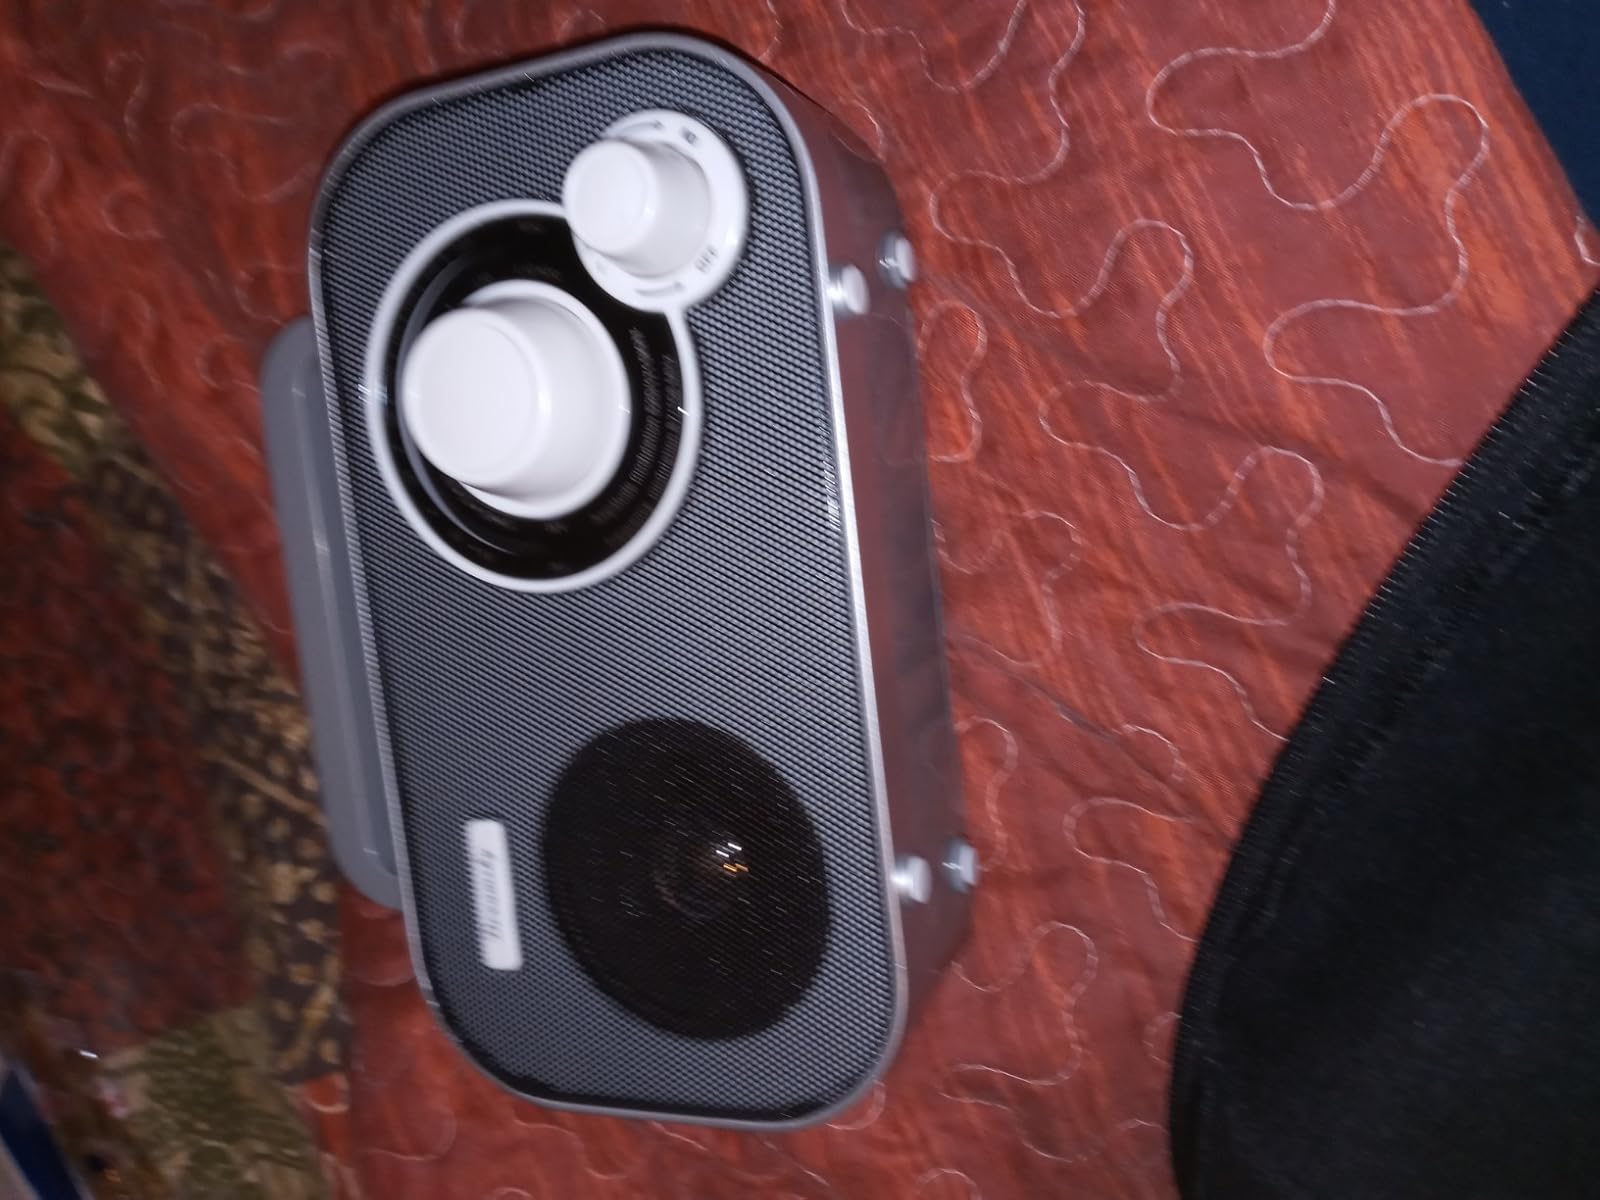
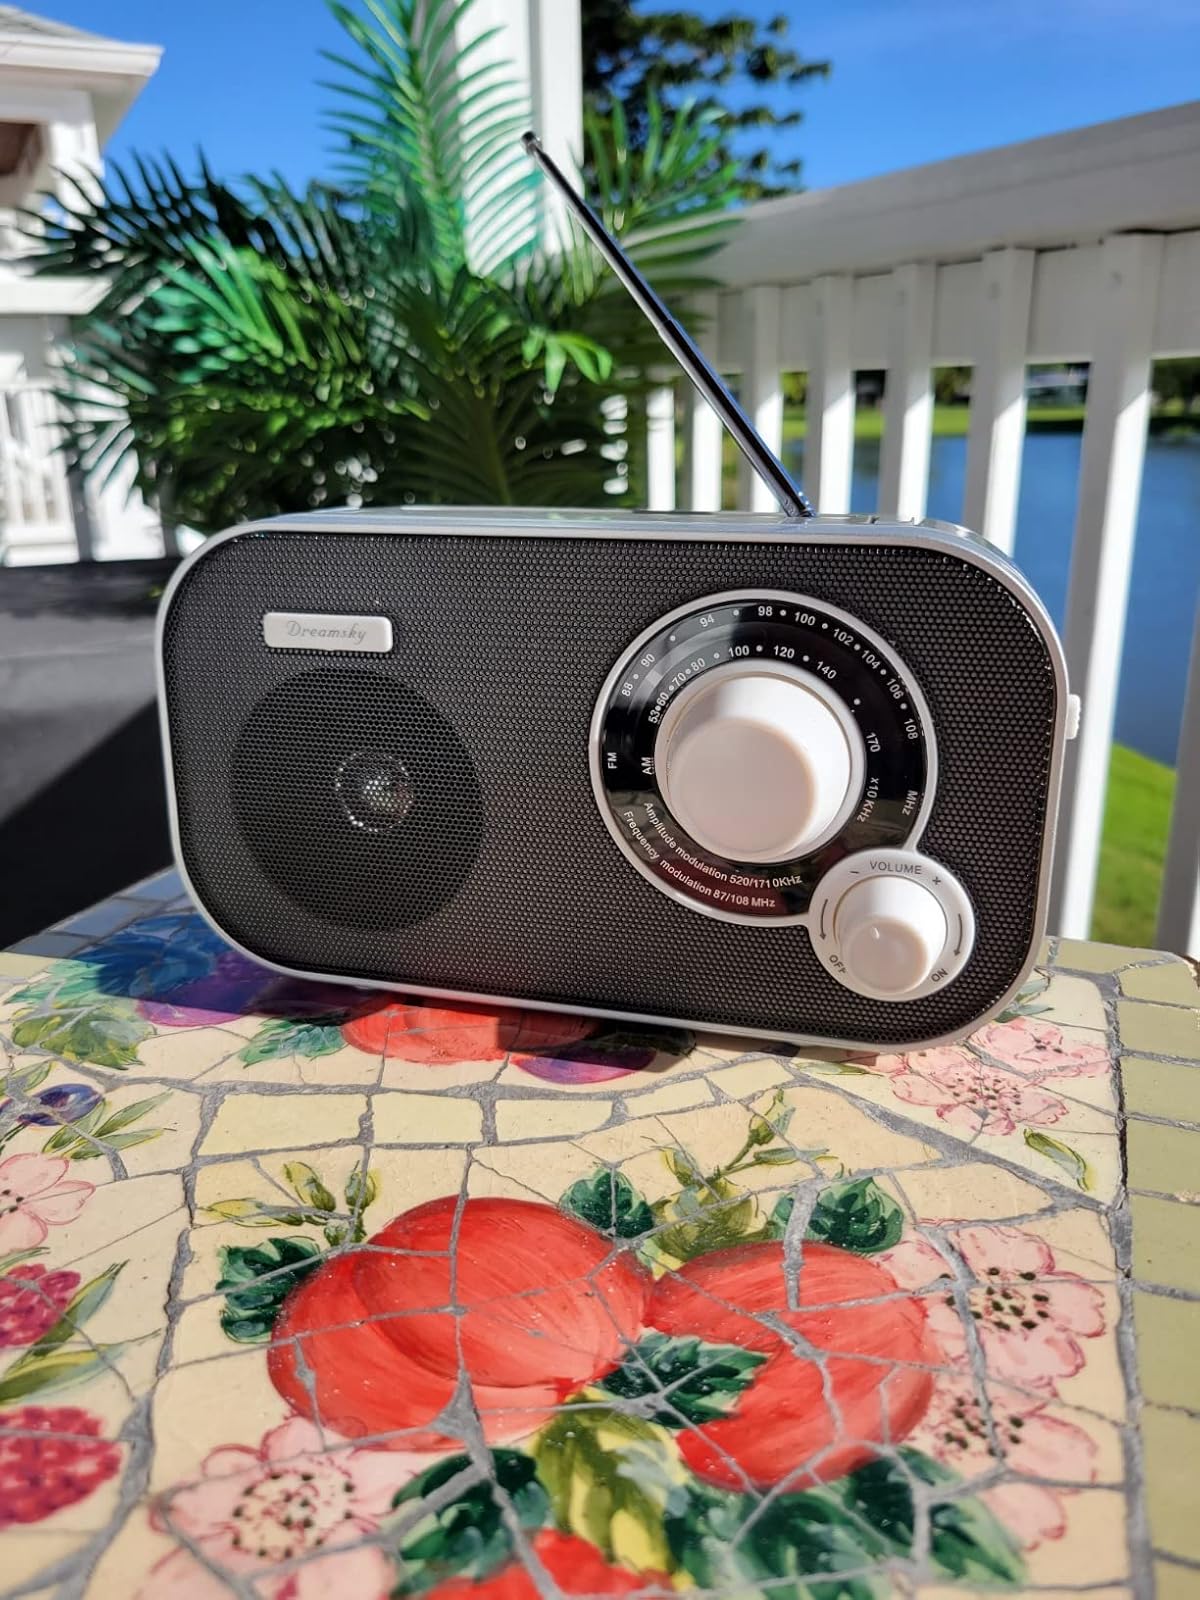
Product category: radio
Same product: yes